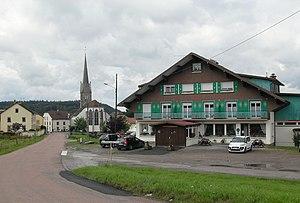
Girmont-Val-d'Ajol
Girmont-Val-d'Ajol est une commune française située dans le Massif des Vosges dans le département des vosges, en région Grand Est.